Legislative history of United States four-star officers, 1947–1979

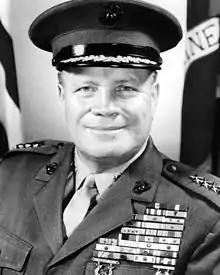
Marine Corps assistant commandant Lewis W. Walt, first officer to hold a four-star appointment in the Marine Corps other than commandant.

Military personnel who retired with a service-related disability of at least 30 percent received tax-free a portion of their retired pay equal to the percentage of their disability multiplied by their final active-duty pay. For example, General John D. Lavelle retired at 70 percent disability and received an annual pension of about $25,000, 75 percent of his final active-duty pay as a four-star general, of which $23,500 was tax-free. Since Lavelle had retired as a major general in advance of being fired for ordering unauthorized airstrikes in Vietnam, the mostly tax-free pension of a four-star general seemed an incongruous reward, so the Senate Armed Services Committee rejected his nomination to be a lieutenant general on the retired list.